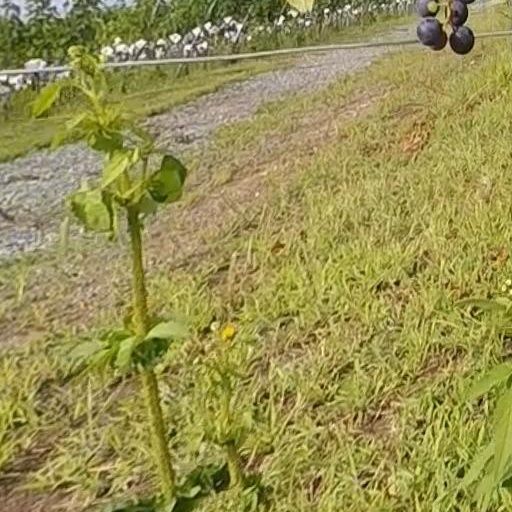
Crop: grape